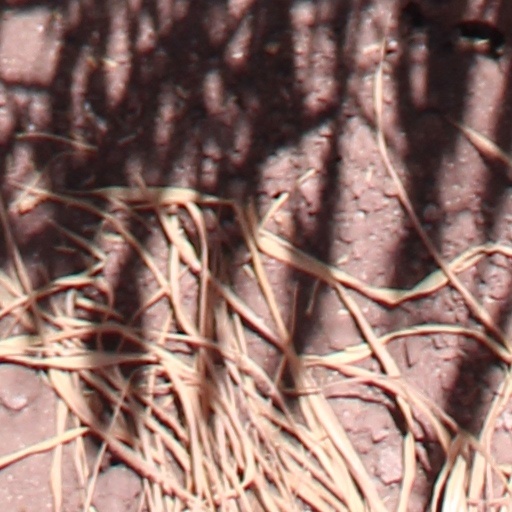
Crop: wheat